Hashima Island

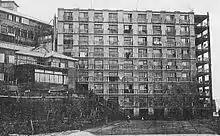
An apartment block on the island,

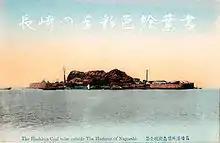
Hand-tinted postcard of Hashima from the Meiji era

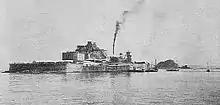
Hashima c. 1930

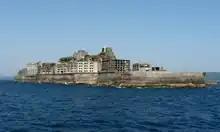
View of the island in 2009

Coal was first discovered on the island around 1810, and the island was continuously inhabited from 1887 to 1974 as a seabed coal mining facility. Mitsubishi Goshi Kaisha bought the island in 1890 and began extracting coal from undersea mines, while seawalls and land reclamation (which tripled the size of the island) were constructed. Four main mine-shafts (reaching up to a kilometre deep) were built, with one actually connecting it to a neighbouring island. Between 1891 and 1974, around 15.7 million tons of coal were excavated in mines with temperatures of 30 °C and 95% humidity.